Boyko Borisov

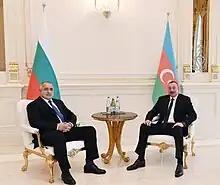
Borisov with Ilham Aliyev.

France's TotalEnergies energy company was granted an oil and gas exploration licence in 2012 to prospect for fossil fuels in Bulgaria's economic area of the Black Sea. TotalEnergies won the tender in competition with ExxonMobil and United Kingdom's Melrose Resources, which had – as of 2012 – three exploration licences for areas of Bulgaria's Black Sea shelf. This decision was hotly debated by the political opposition and led to the start of nationwide strikes in the fall and winter of 2012.